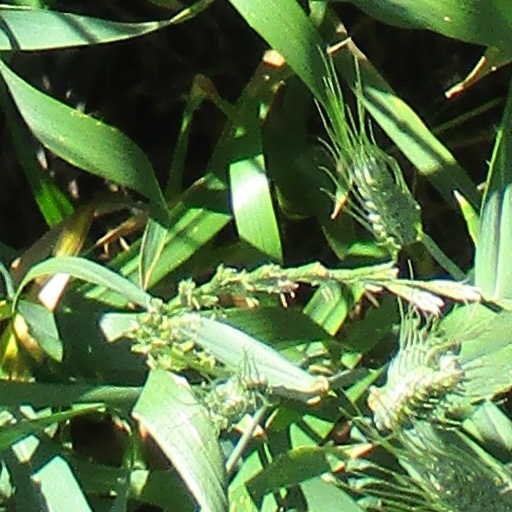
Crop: wheat